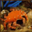
Label: cra